Hucul pony

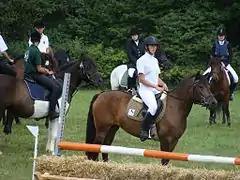
A Regional Championship of Hucul Horse in Rudawka Rymanowska

In the 19th century, the Huculs were used by the Austro-Hungarian Army. The Huculs are still used in the military of Romania today as packhorses with the "Vânători de munte" units.